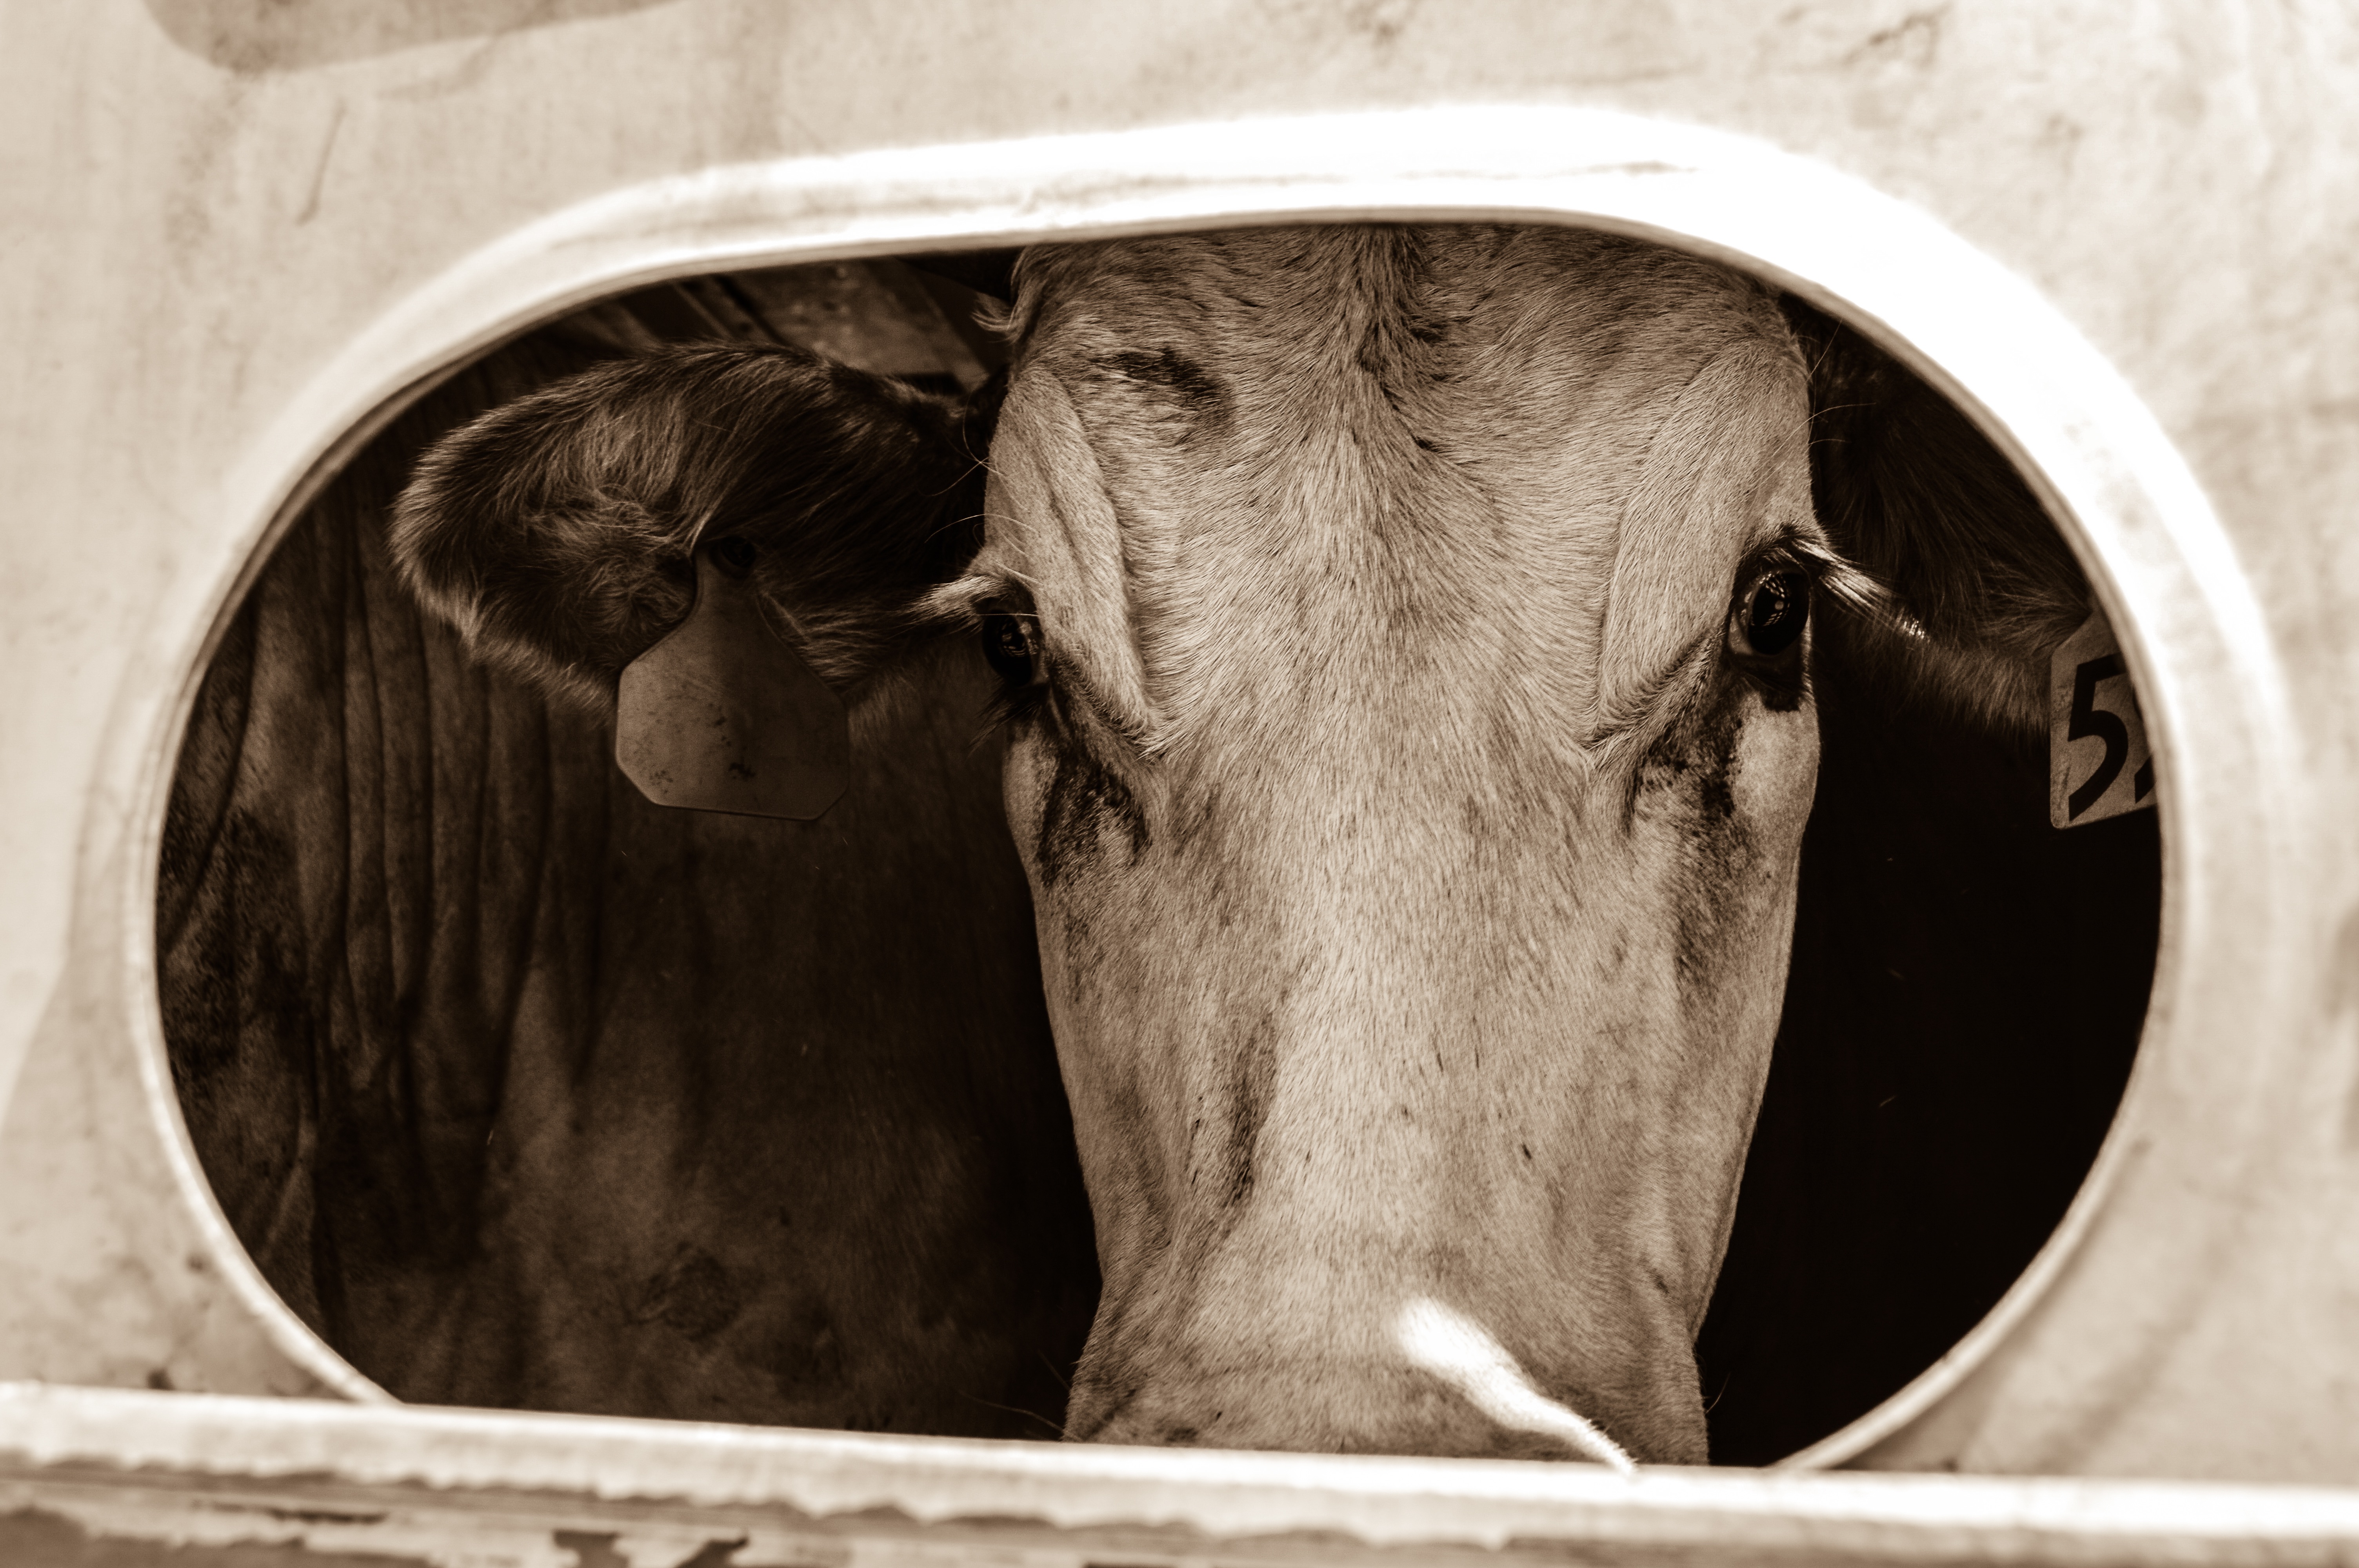
wood, white, photography, horse, mammal, black, monochrome, photograph, cattle like mammal